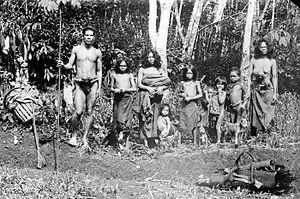
Kubu est le nom d'une population de chasseurs-collecteurs semi-nomades vivant sur un territoire qui s'étend des marais de la côte est de l'île de Sumatra jusqu'au piémont de la chaîne des Bukit Barisan, dans les provinces de Sumatra du Nord, Riau et Jambi.